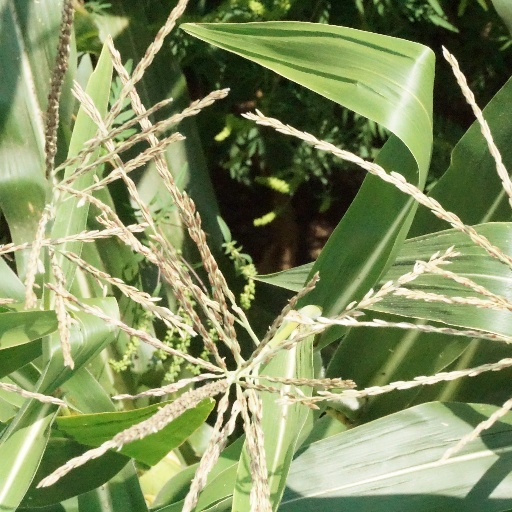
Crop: maize; corn